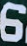
Number: 6